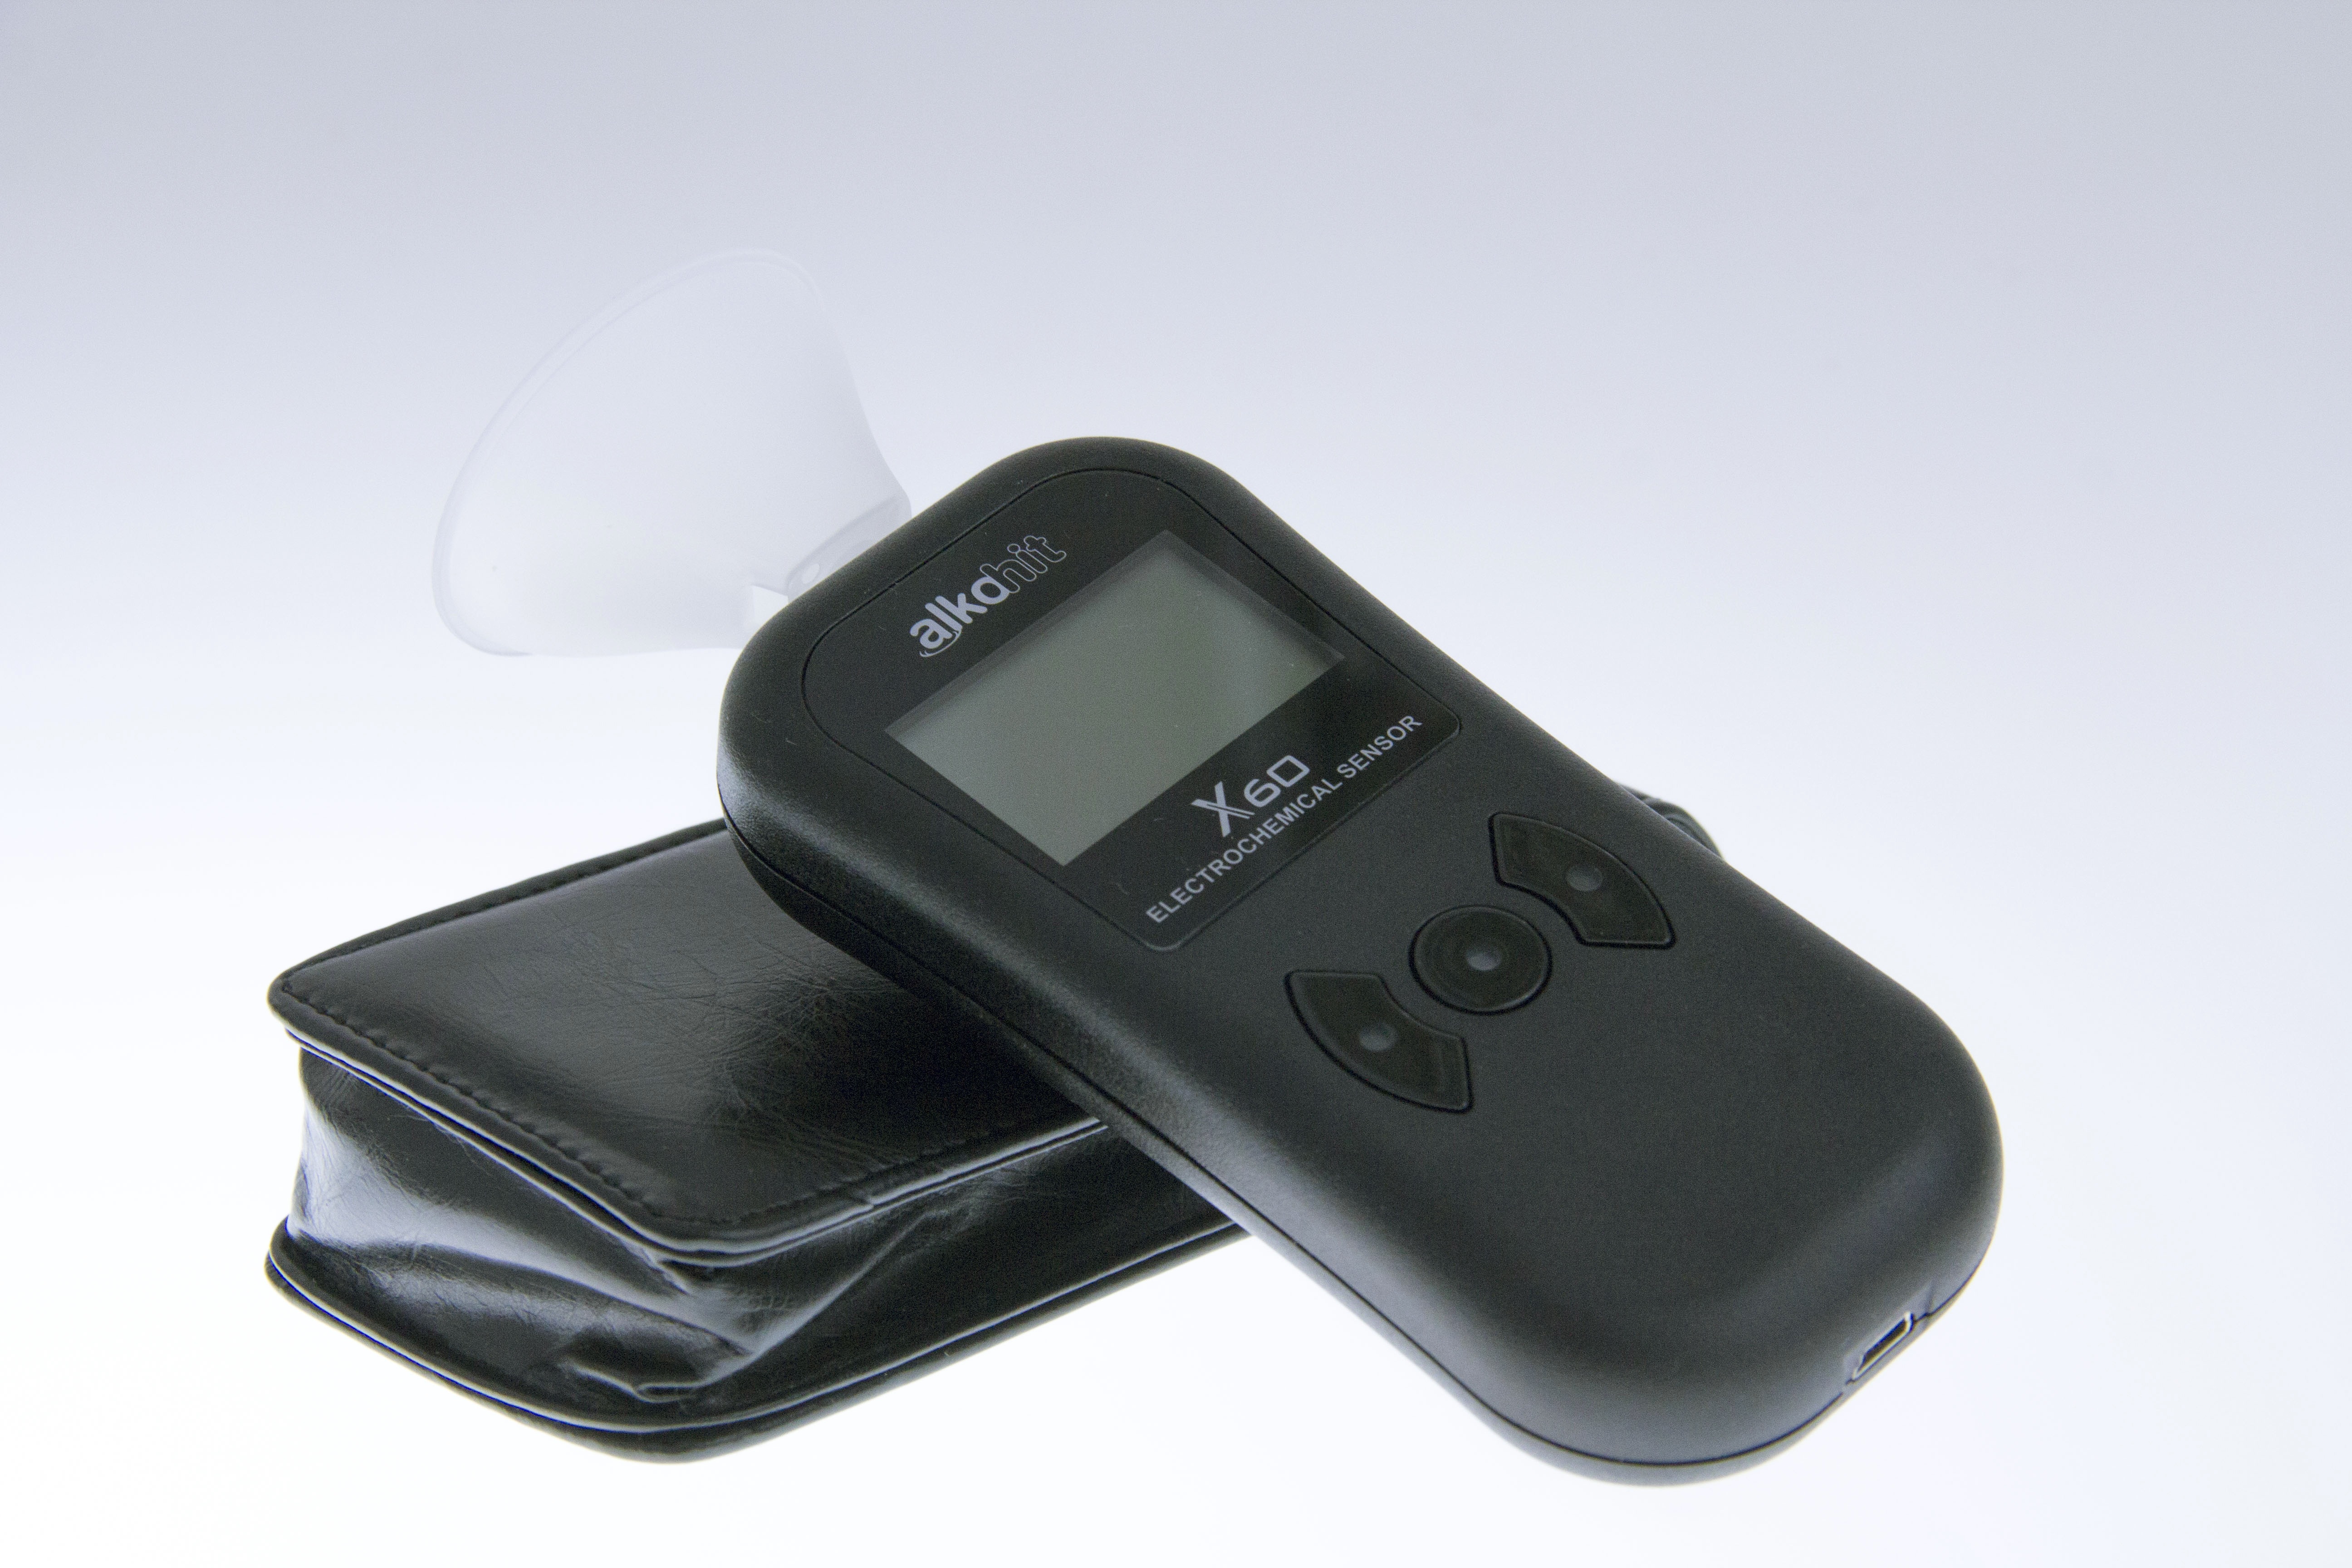
technology, alcohol, product, electronics, control, multimedia, the driver of the, breathalyser, the police, sobriety, the provisions of the, promile